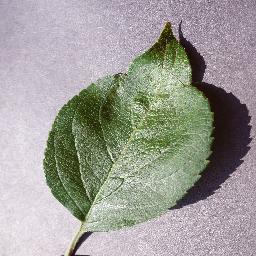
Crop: apple
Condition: healthy